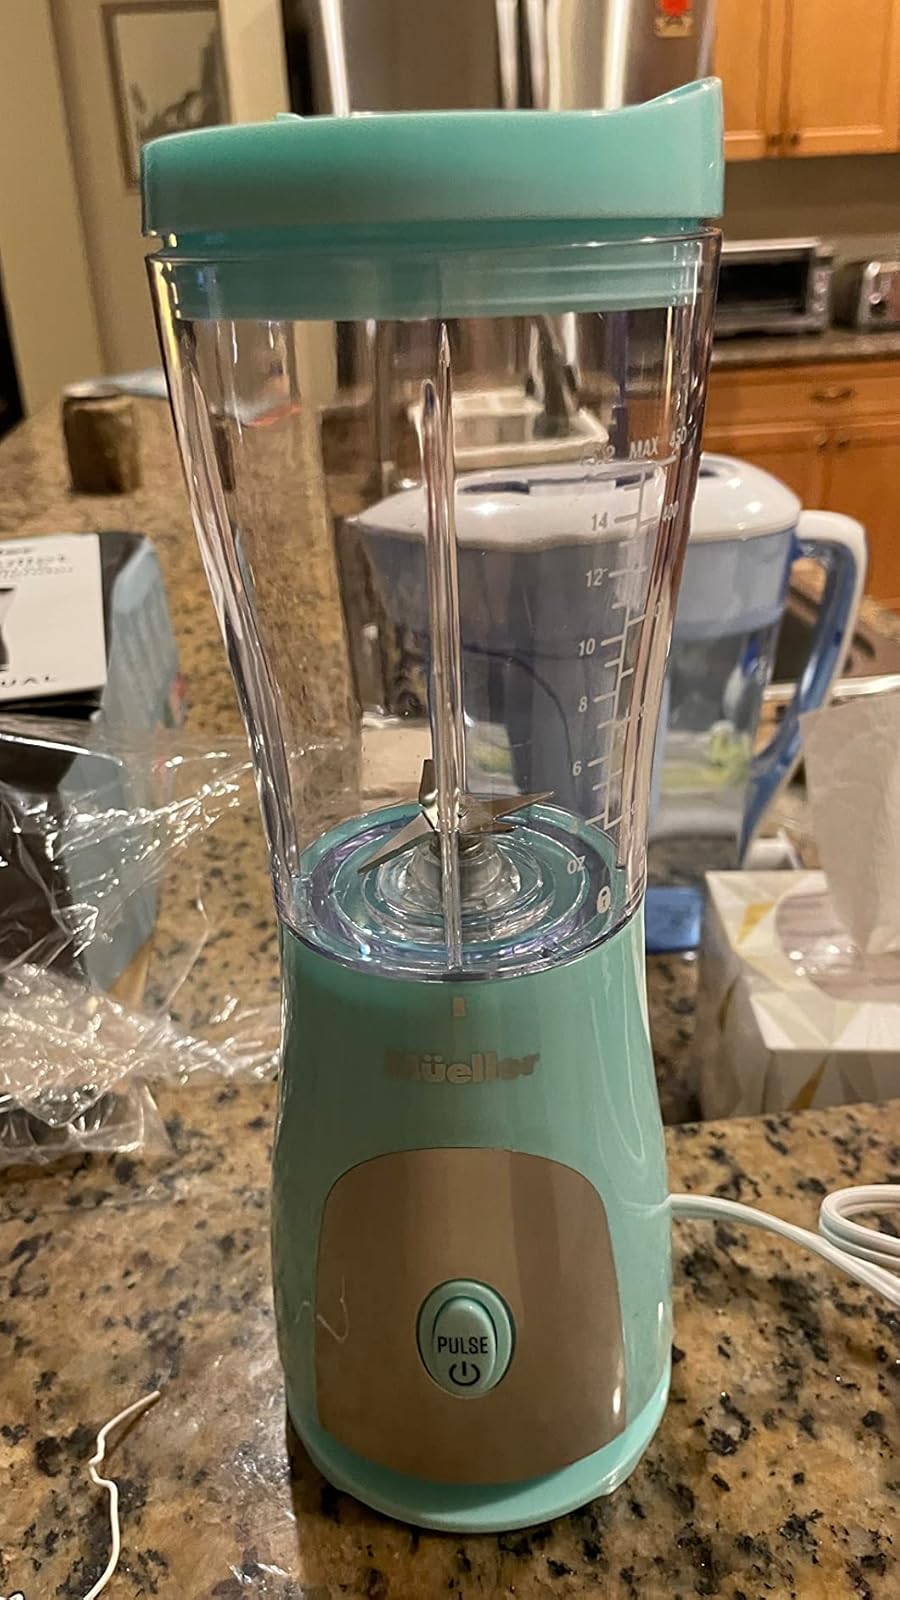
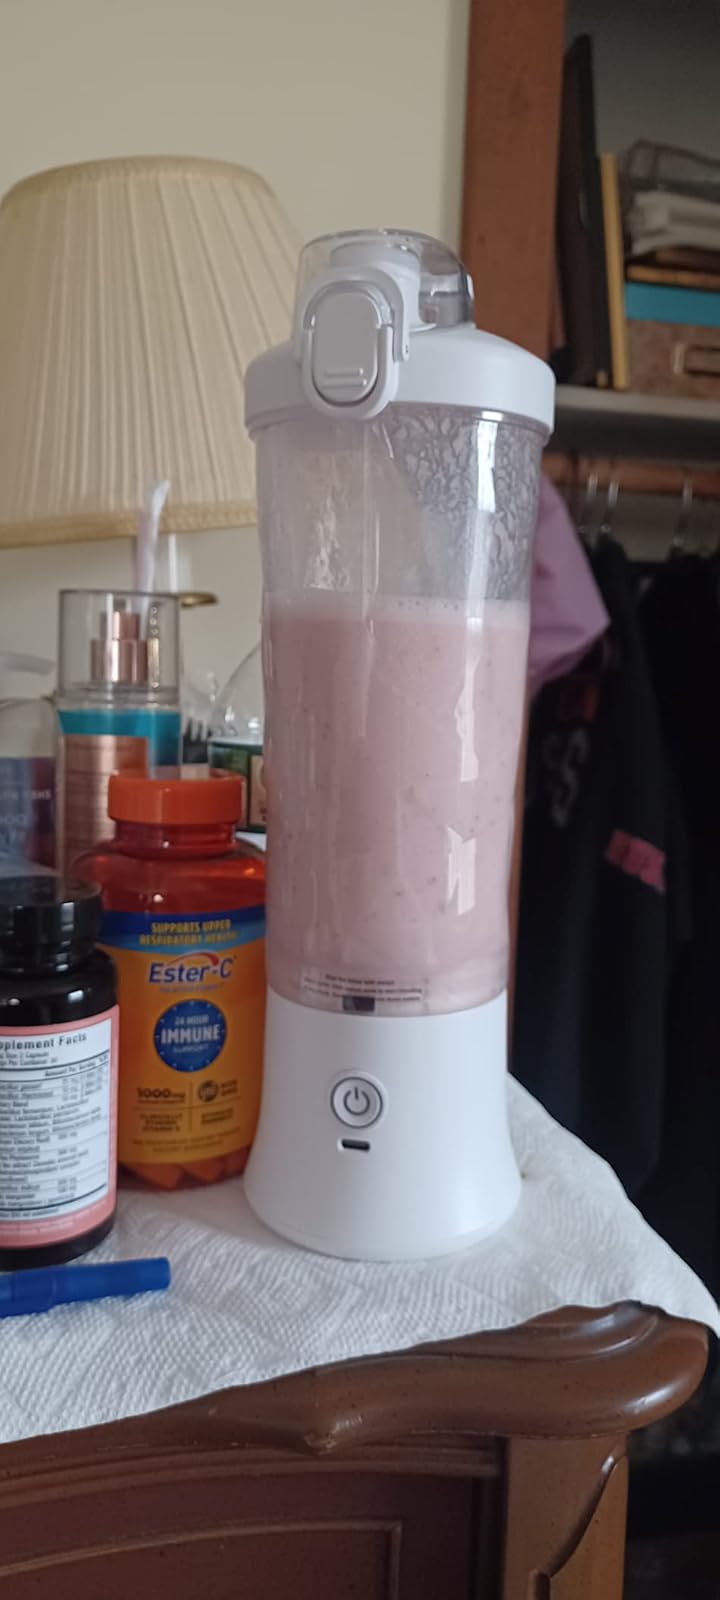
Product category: items_blender
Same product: no